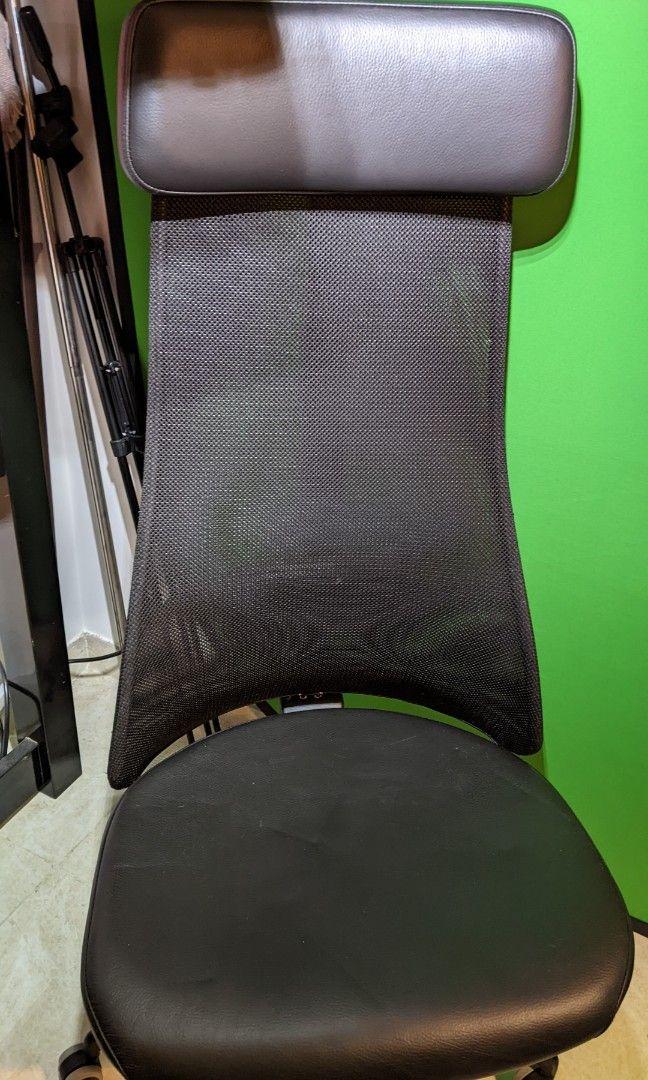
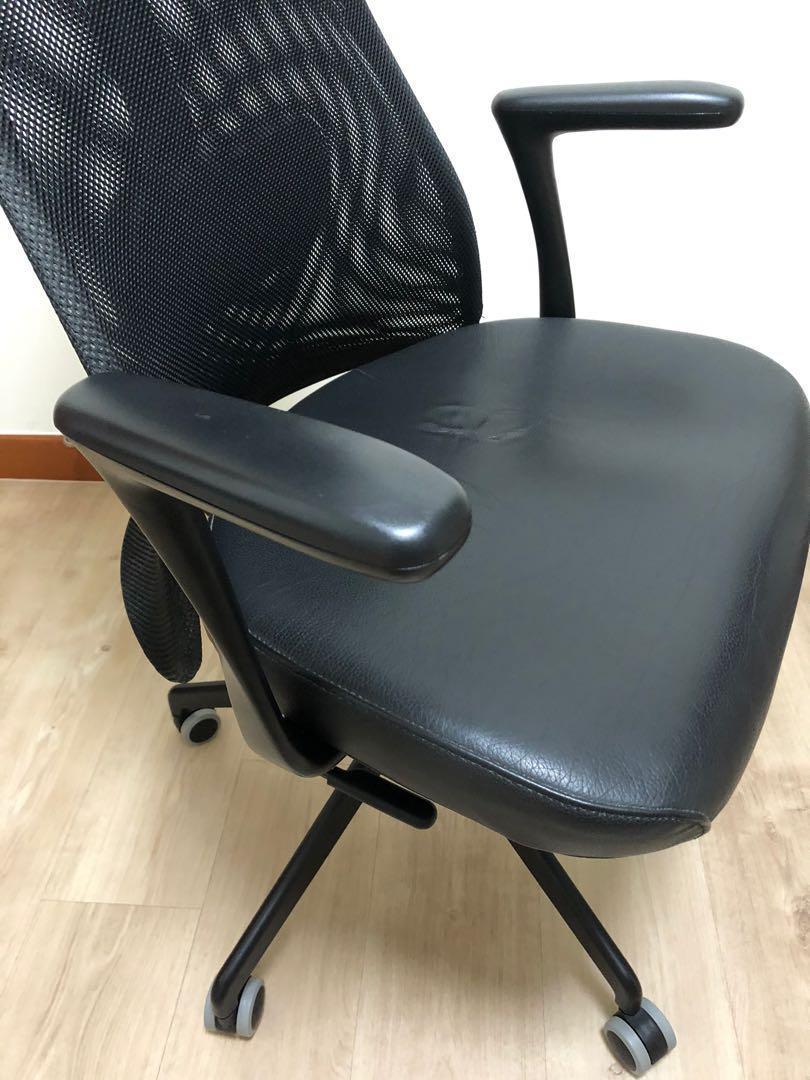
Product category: items_chair
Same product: yes